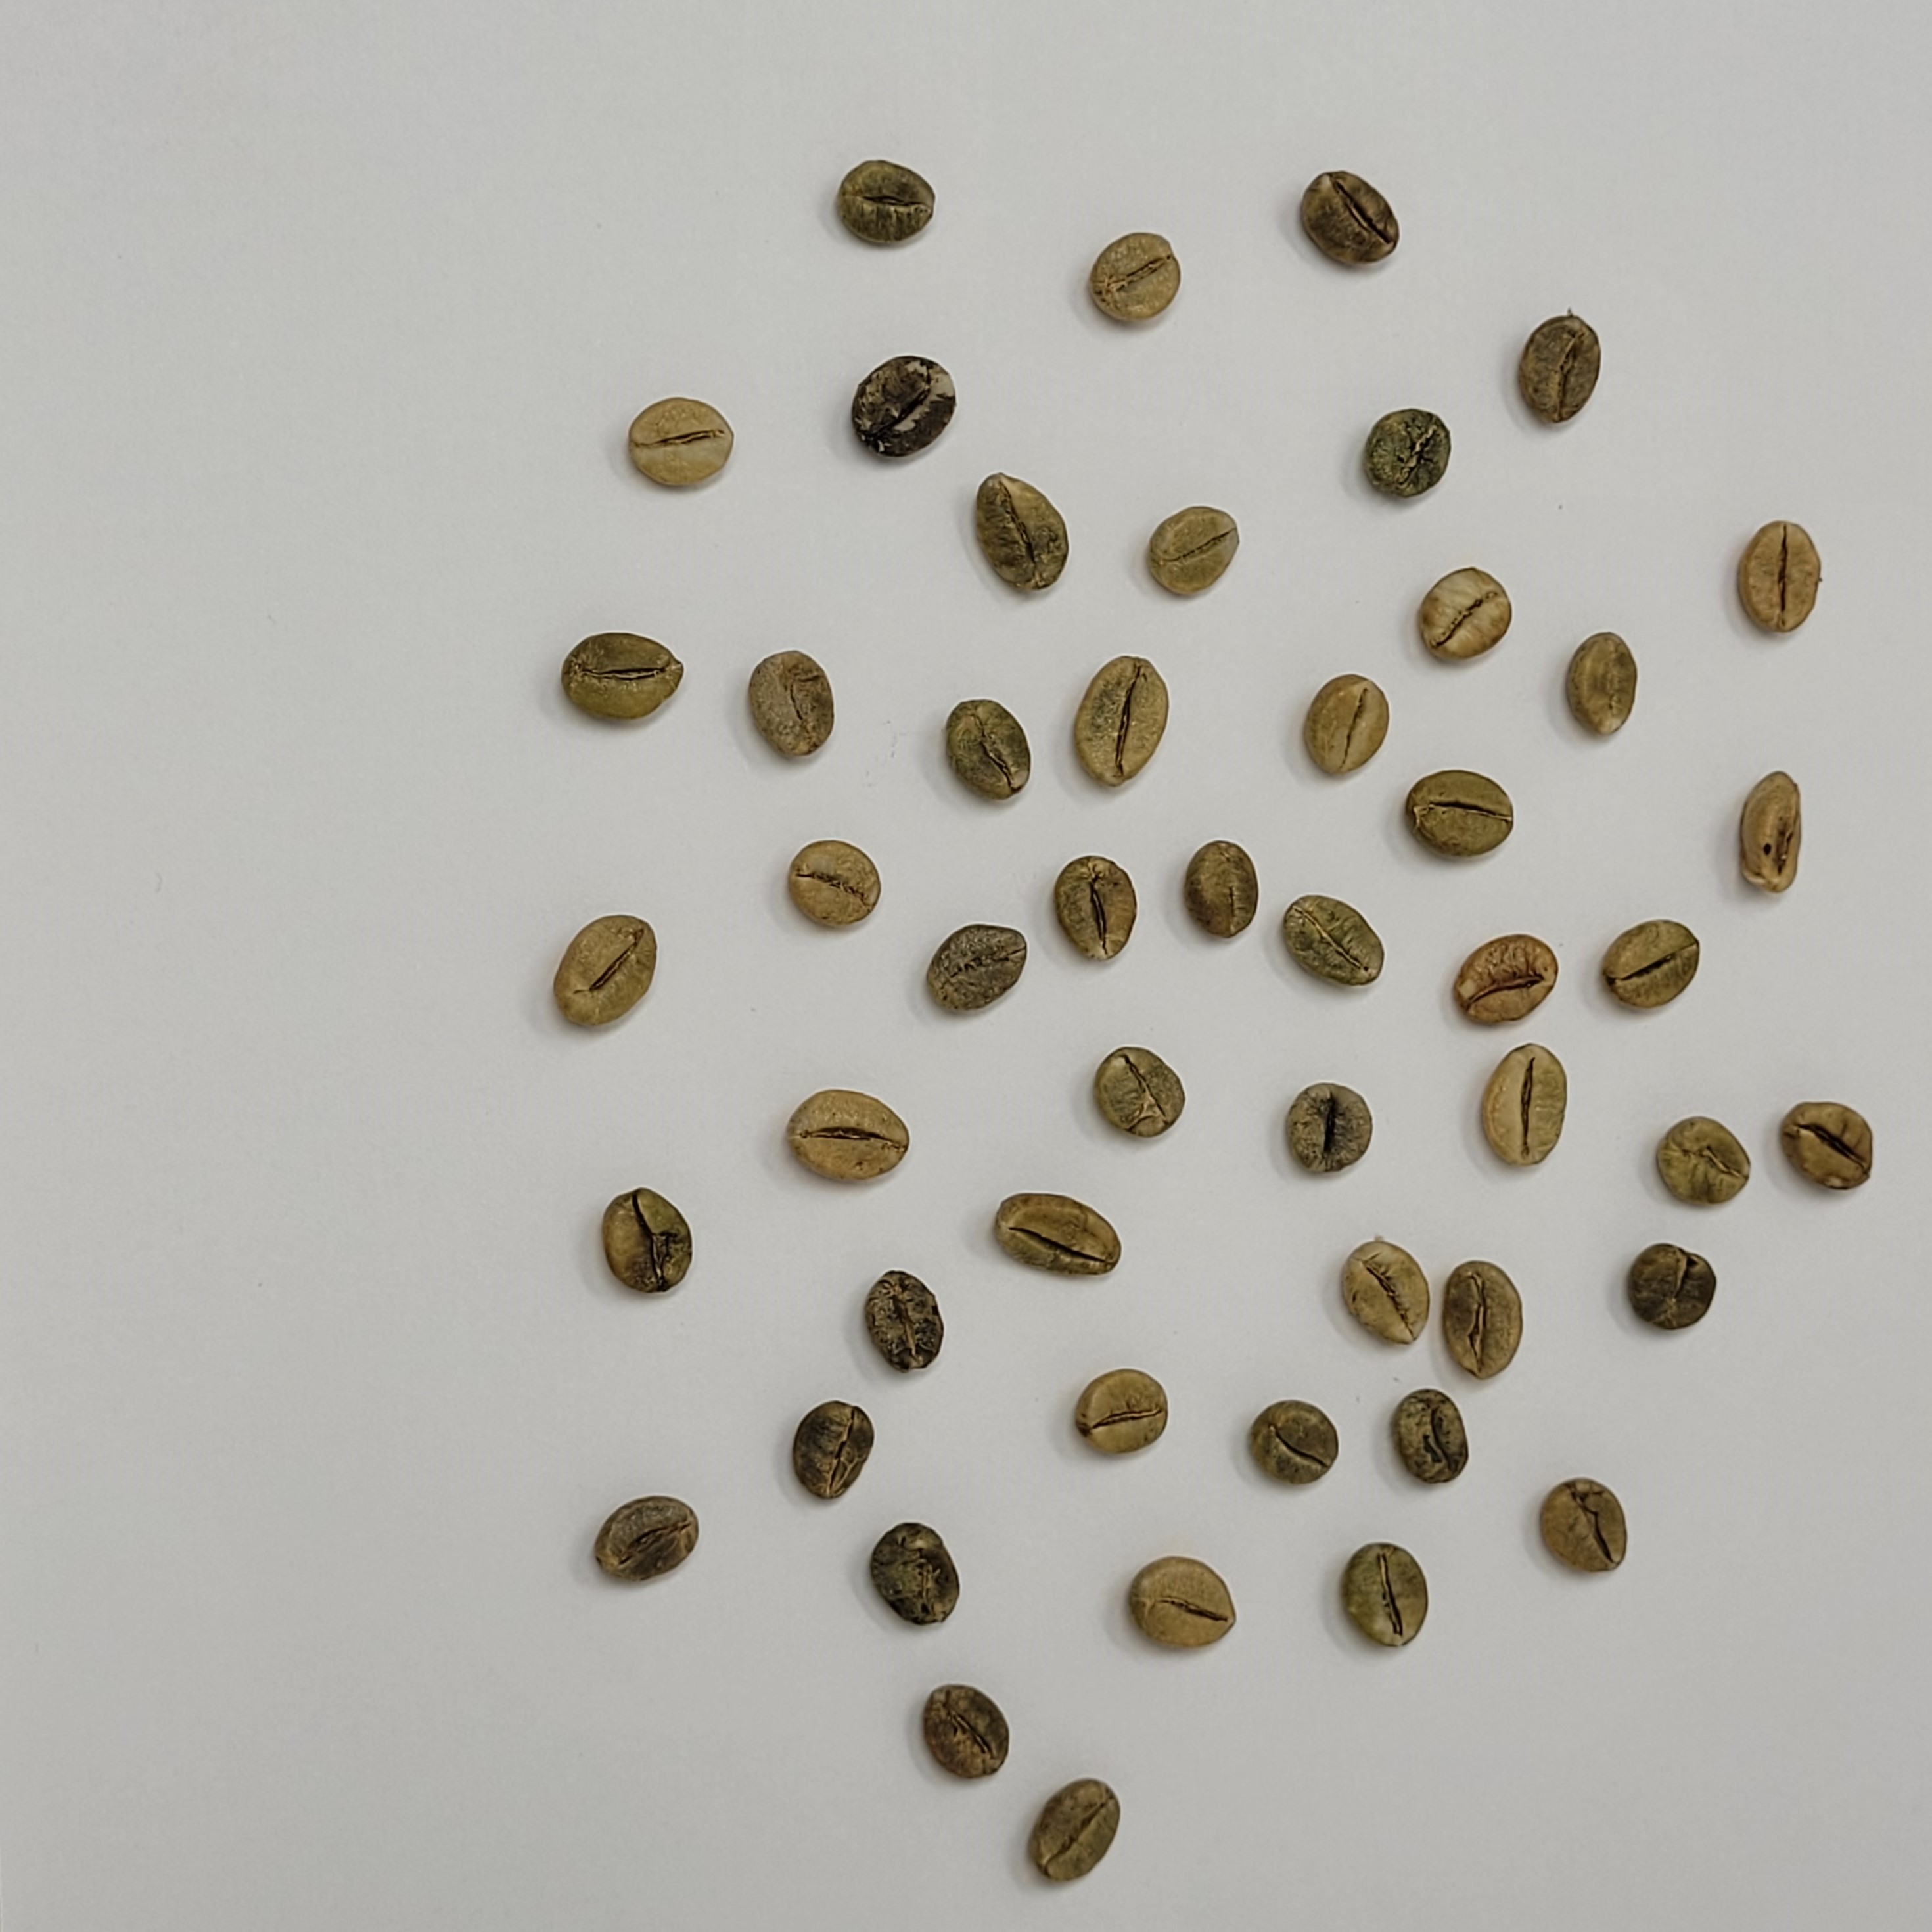
Coffee bean quality grade: A